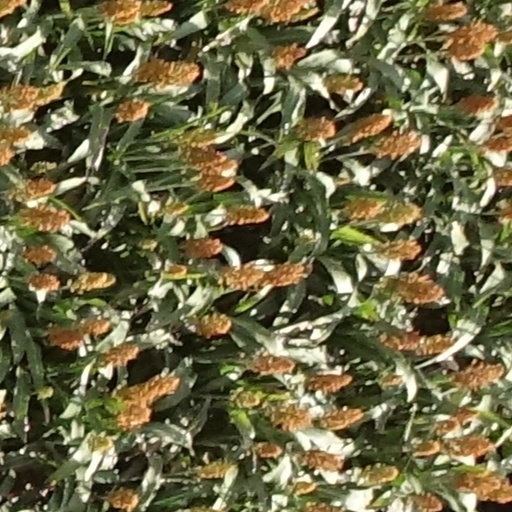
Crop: sorghum